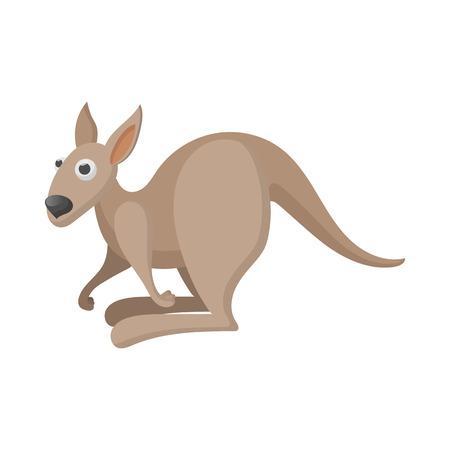
icon in cartoon style on a white background vector